Hospital of la Venerable Orden Tercera

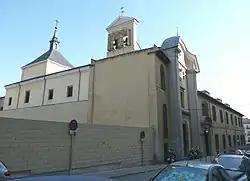

The Hospital of la Venerable Orden Tercera (Spanish: "Hospital de la Venerable Orden Tercera") is a former hospital located in Madrid, Spain. It was declared "Bien de Interés Cultural" in 1995.